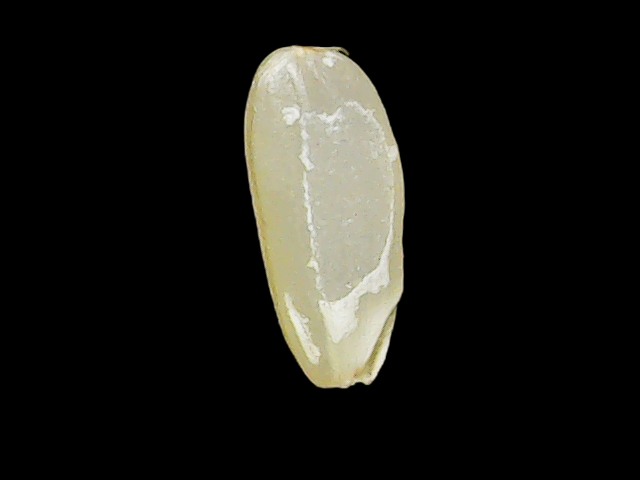
Rice variety: Binadhan17